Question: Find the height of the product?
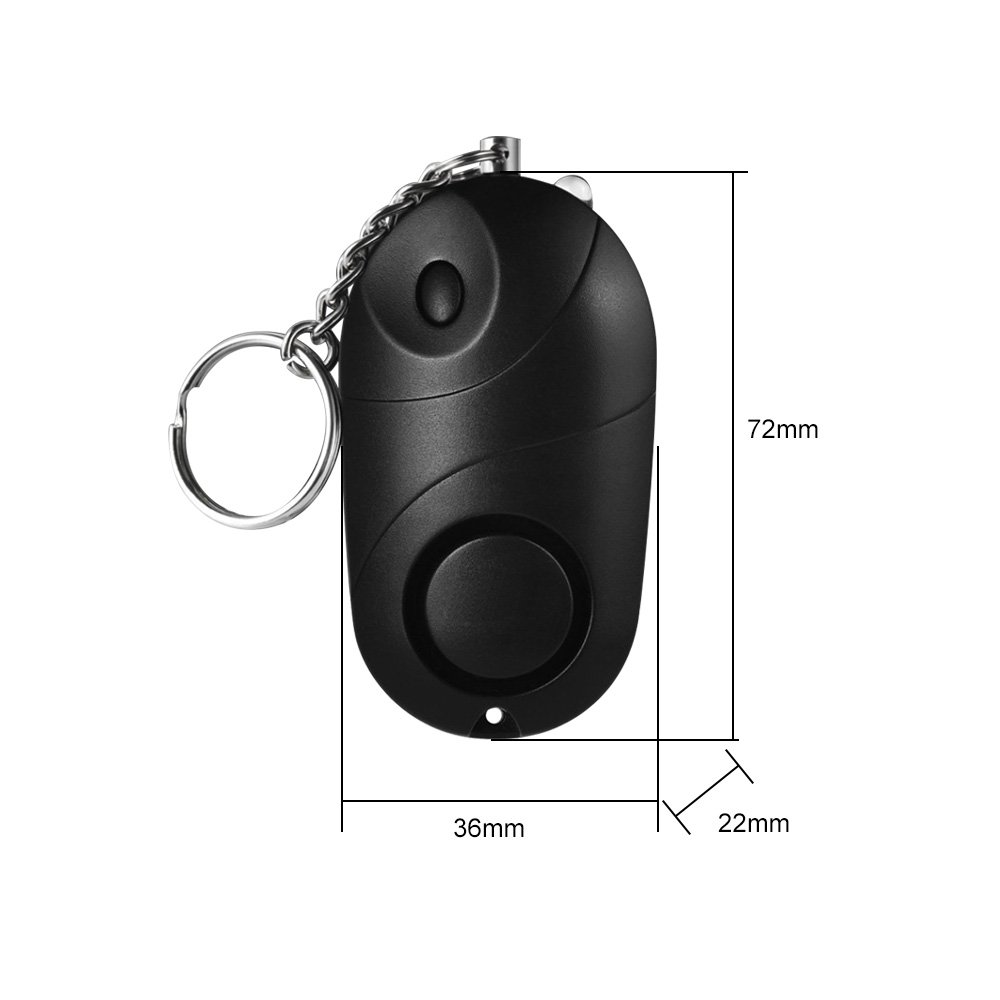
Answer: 72.0 millimetre